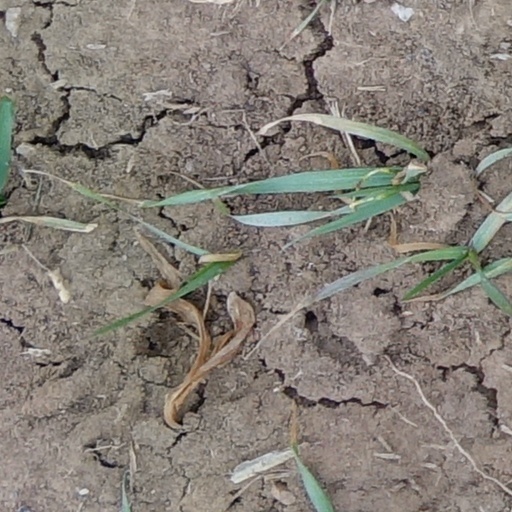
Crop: wheat